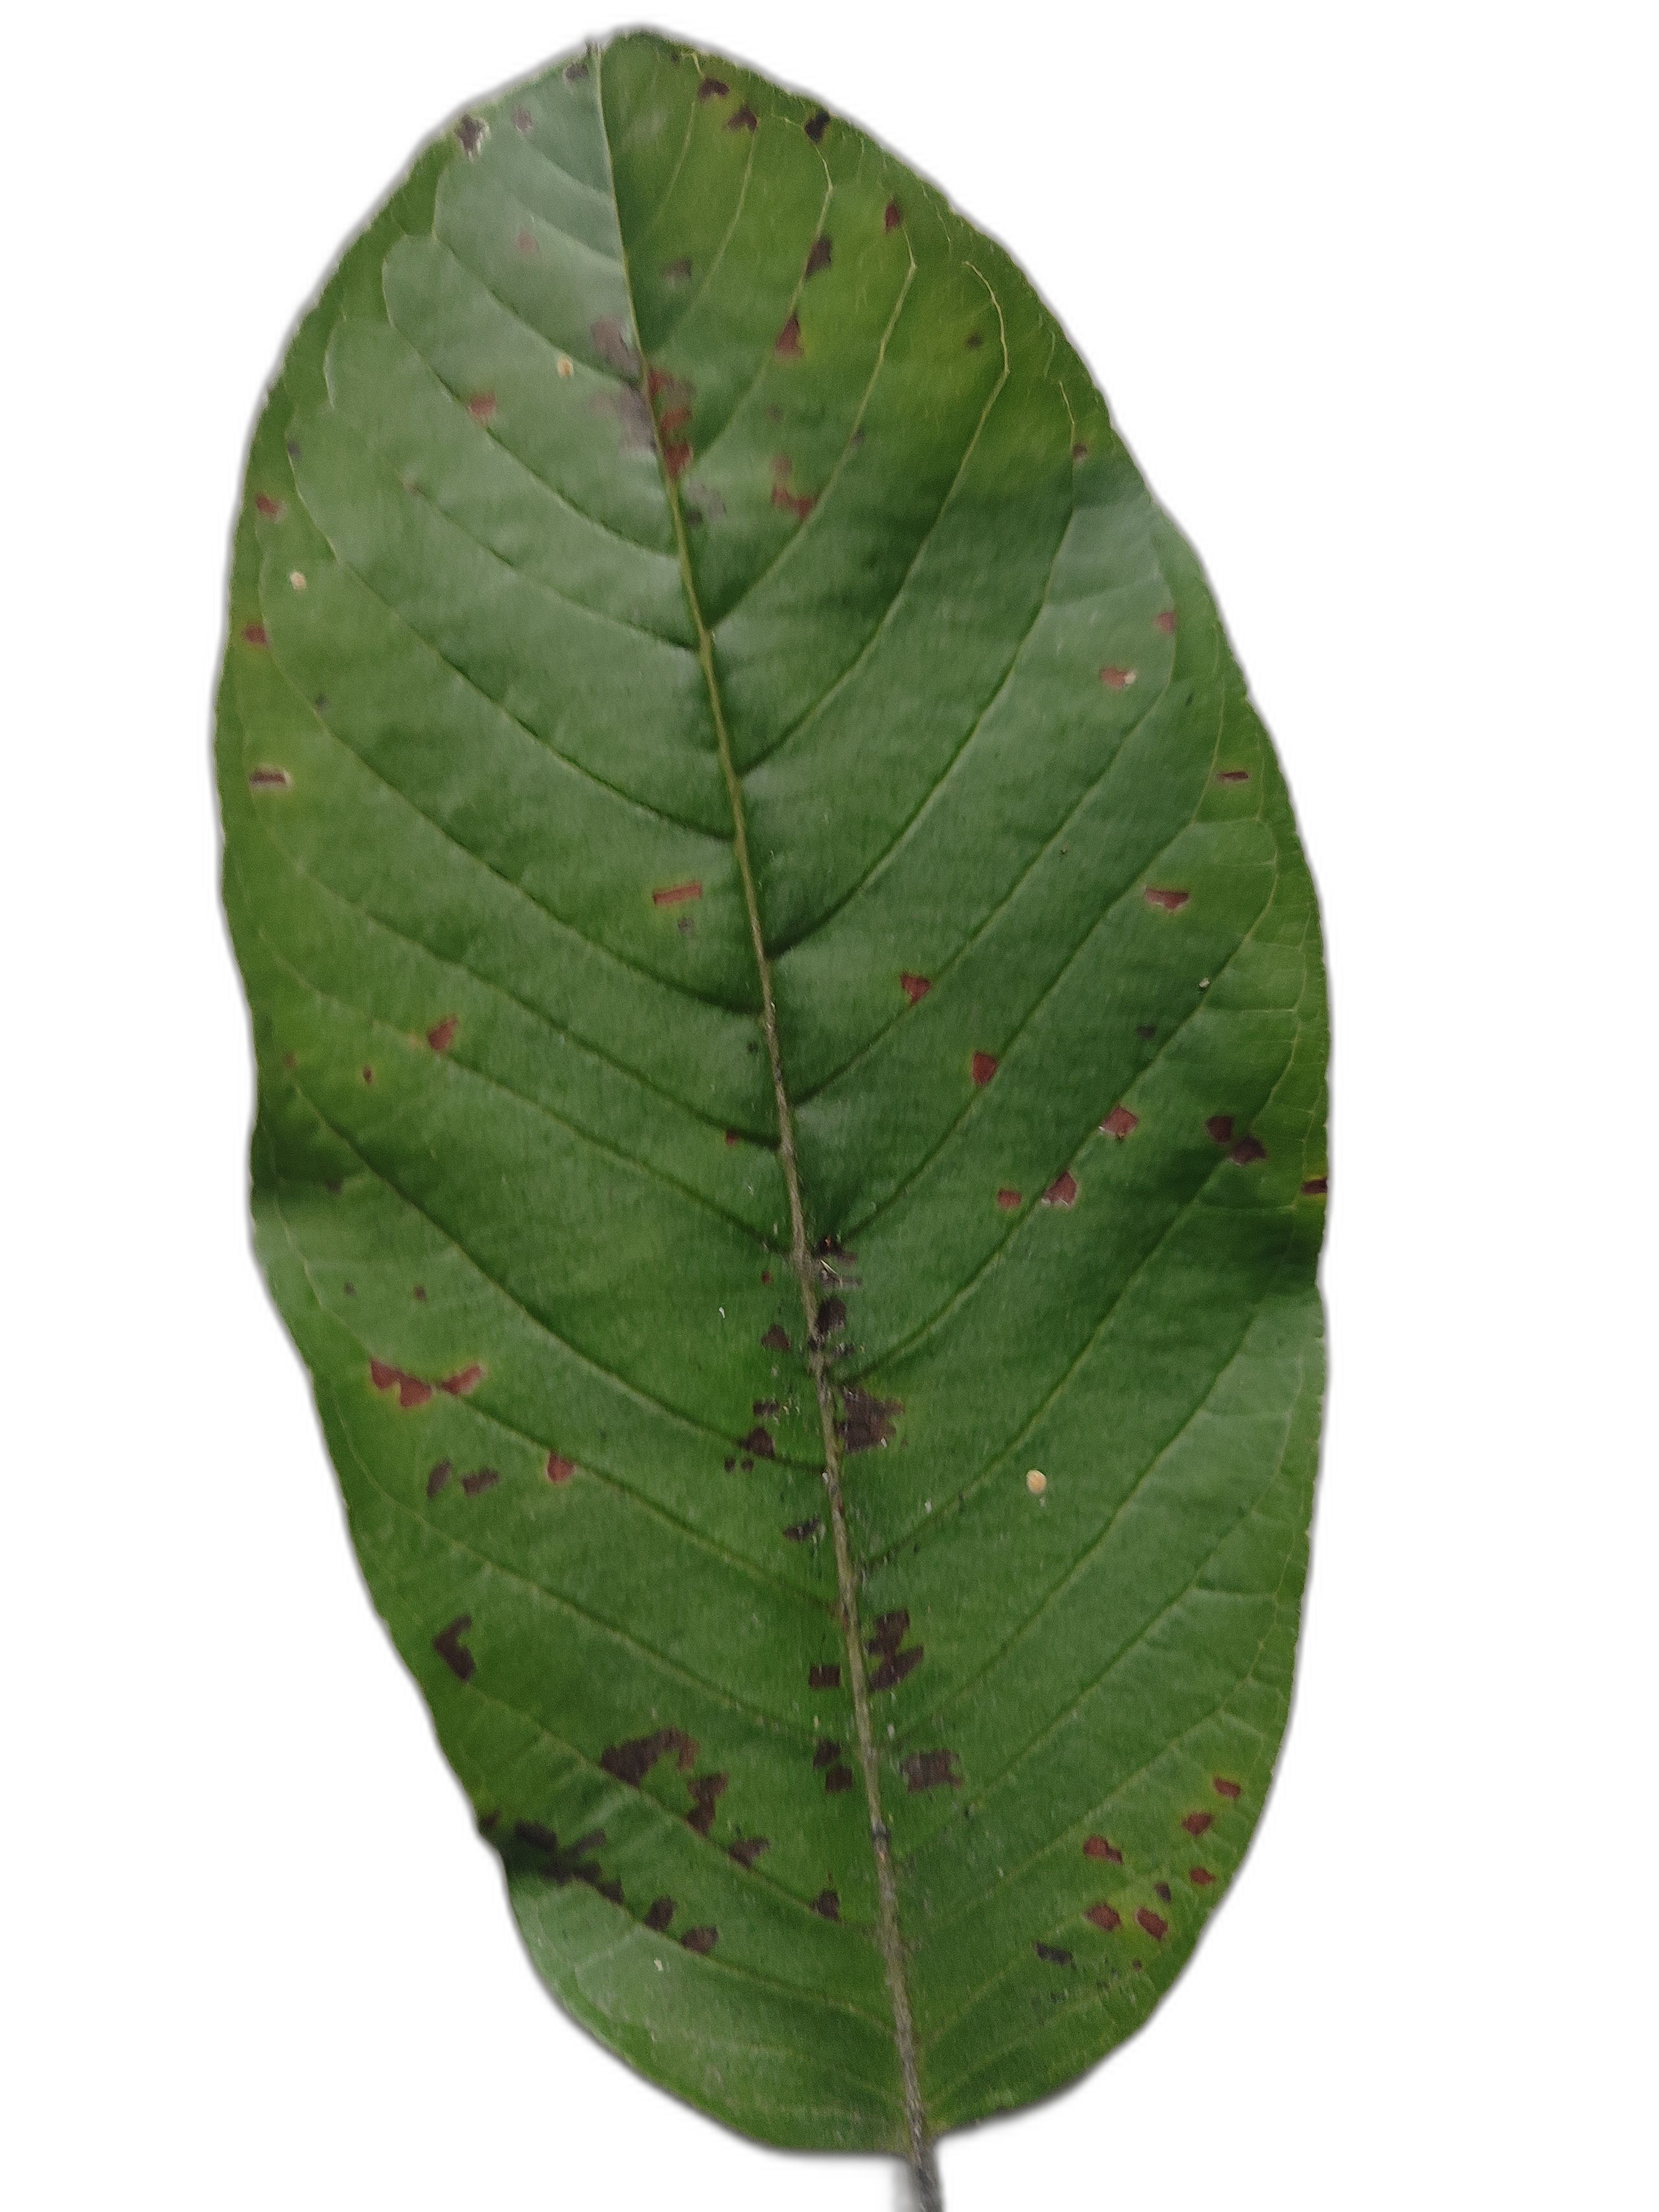
Plant part: leaf
Disease: Dot